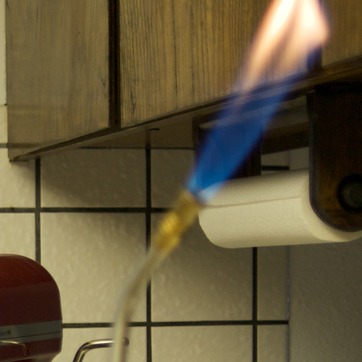
Material: tile